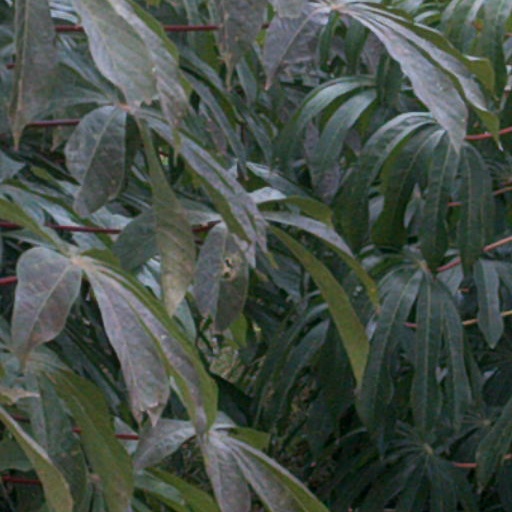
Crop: cassava